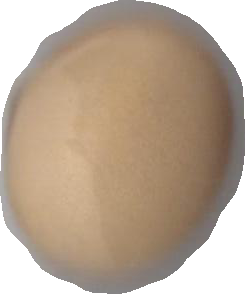
Variety: Dega